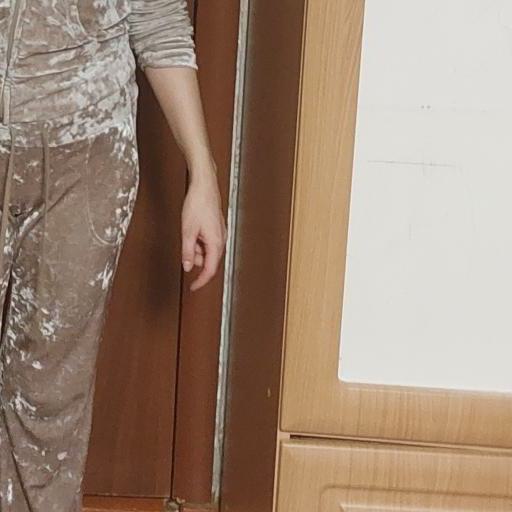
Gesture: no_gesture